Gaspar de Guzmán, Count-Duke of Olivares

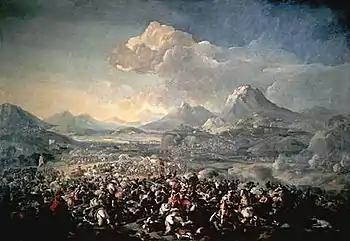
The Battle of Montjuïc (1641), by Pandolfo Reschi, a Spanish failure during the Catalan Revolt which would help seal Olivares' fate as prime minister.

Like many contemporaries, Olivares was 'haunted' by Spain's potential decline, and saw part of the solution at least in a reform of the Spanish state. Olivares saw Catalan and the other provinces as paying less to the crown than they should, and did not really understand why the inhabitants should object to a fairer distribution of taxes. He was confident in the intellectual argument for a better defended, better ordered Spain, and never seems to have shown serious doubt that his plans would succeed, or understood the growing hatred against his rule.